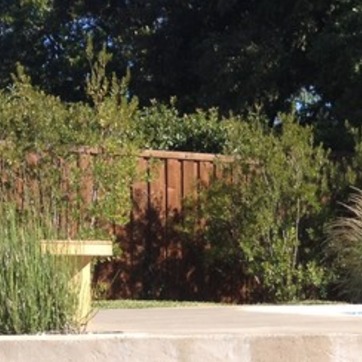
Material: wood